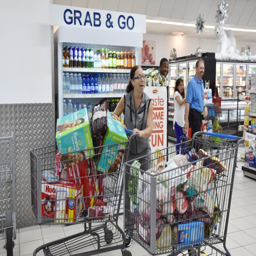
person pushes her final shopping cart across the line without a second to spare , after a frantic sweep of the aisles .